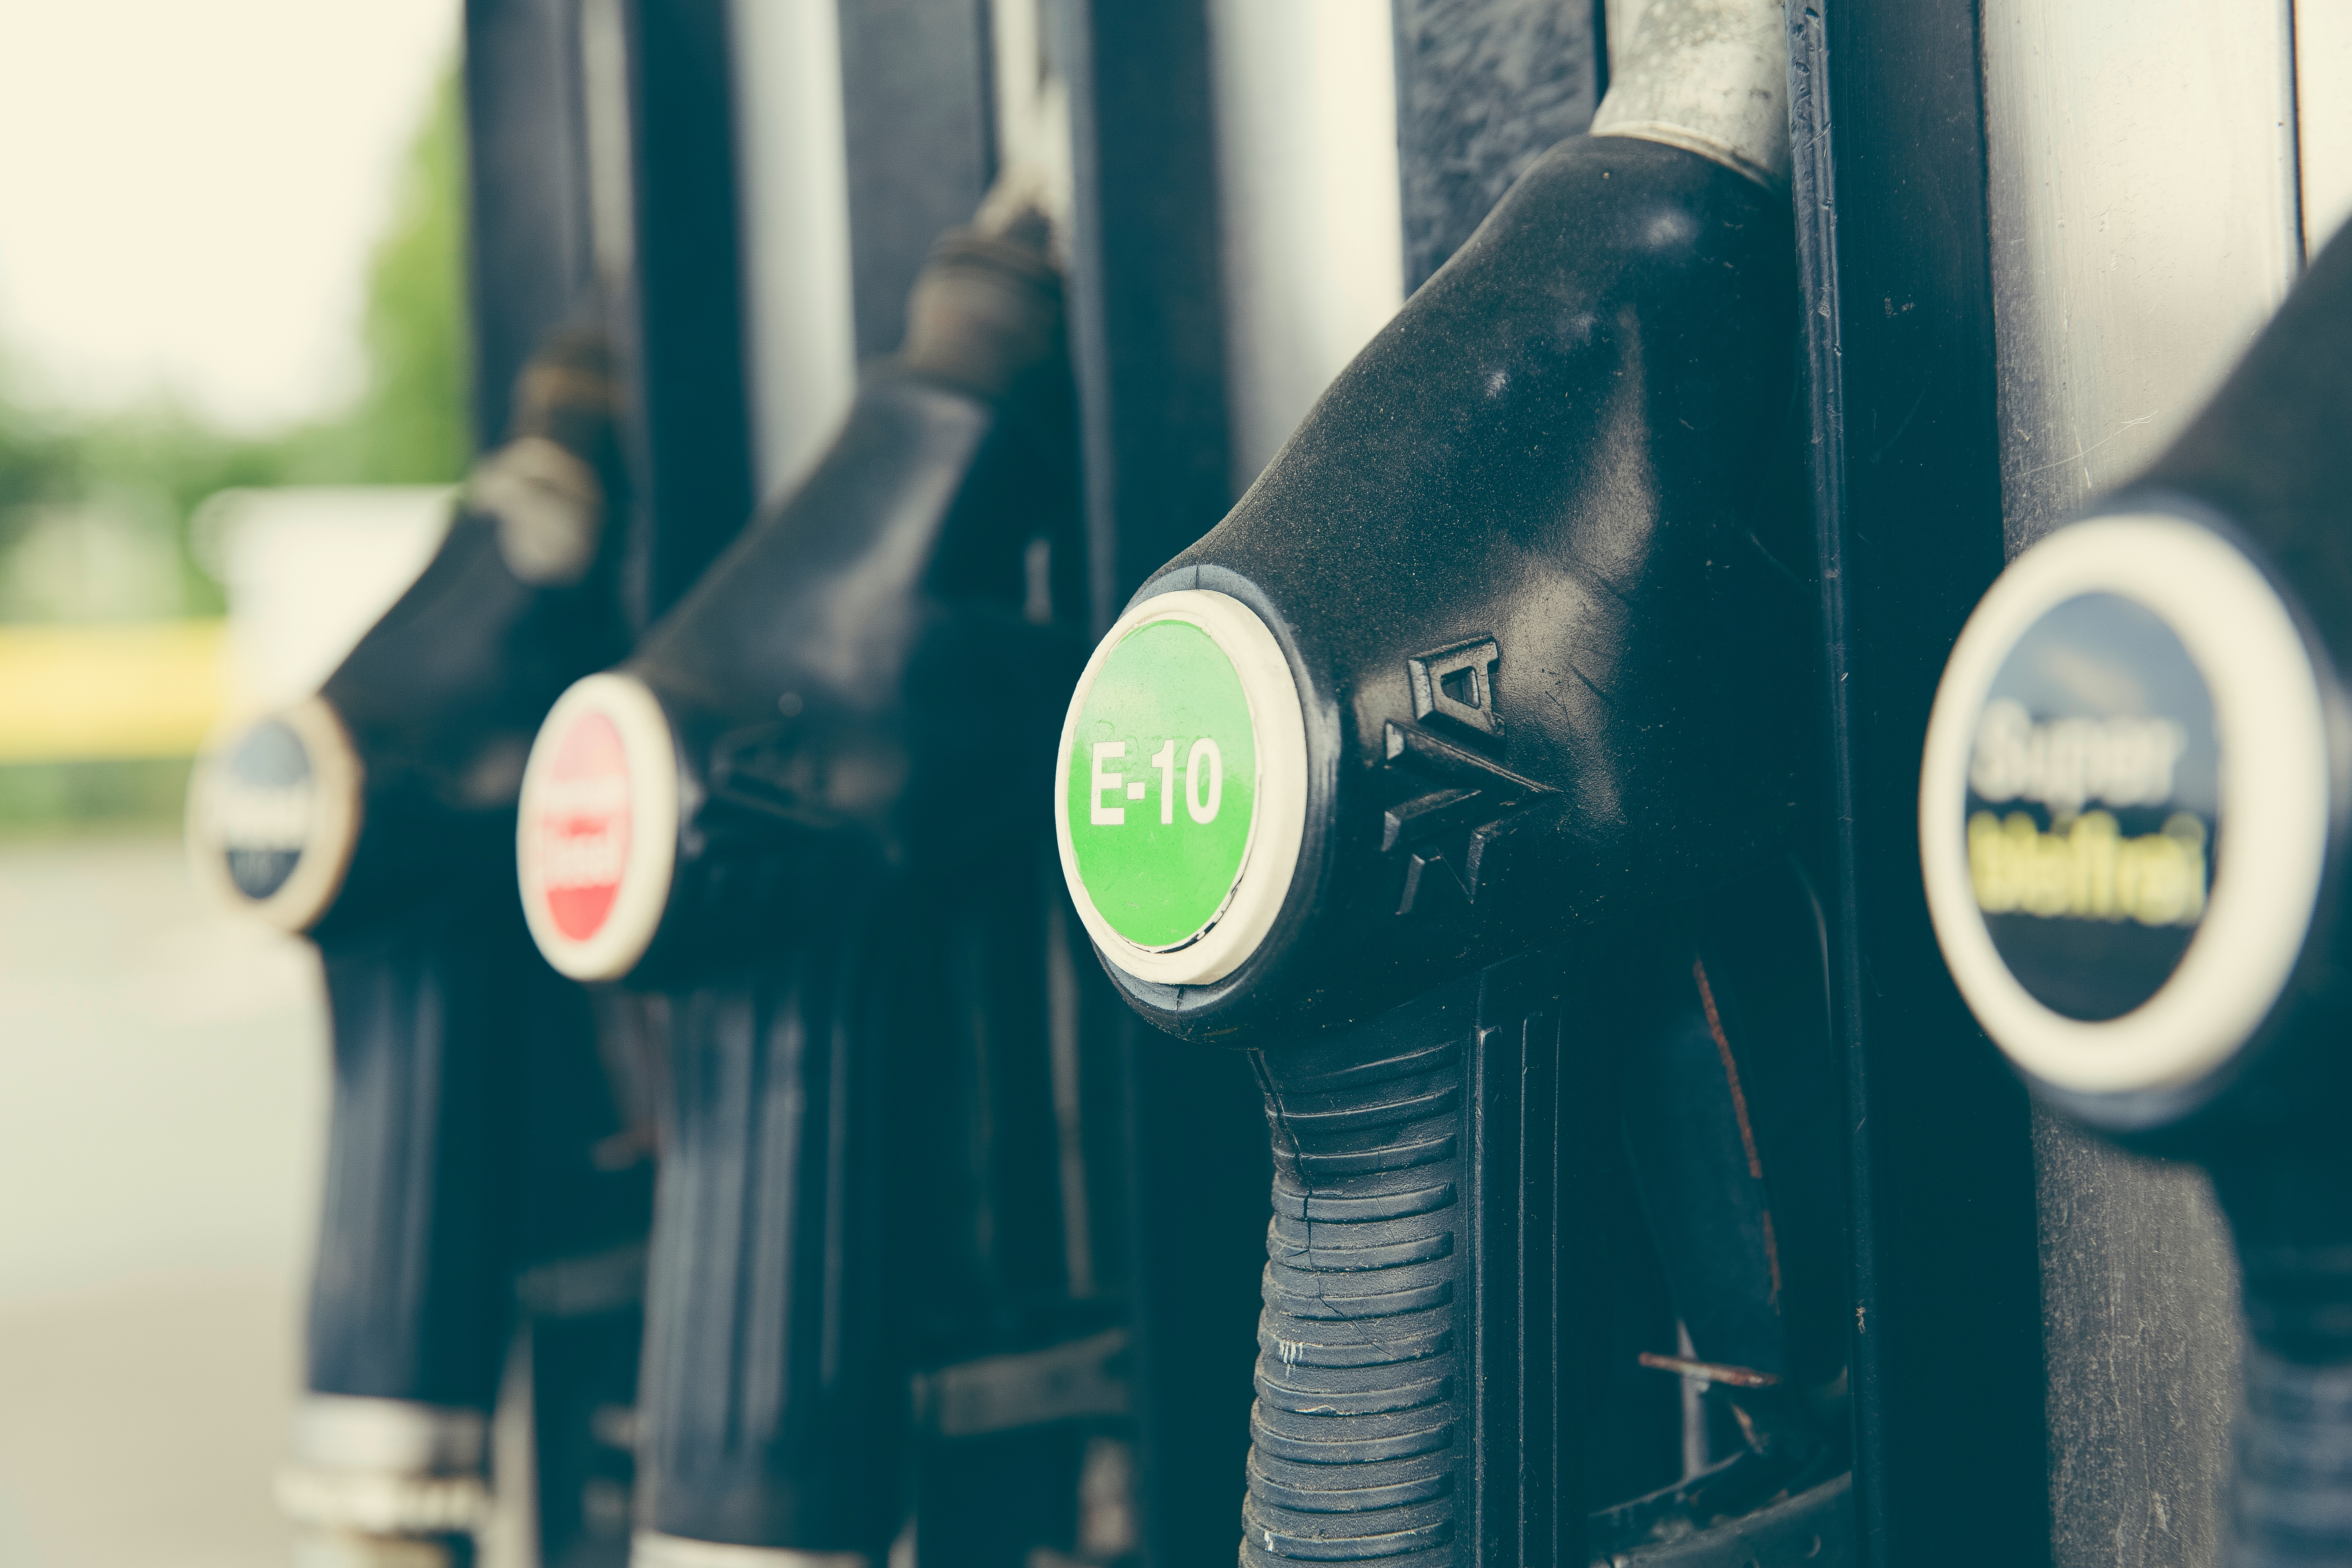
white, green, vehicle, color, blue, black, photograph, shape, single lens reflex camera